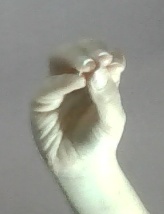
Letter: ha